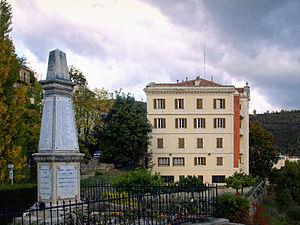
Venaco est une commune française située dans la circonscription départementale de la Haute-Corse et le territoire de la collectivité de Corse. La commune portait le nom de Serraggio jusqu'en 1874 et sa fusion avec Lugo-di-Venaco. Elle appartient à l'ancienne piève de Venaco, dont Serraggio était le chef-lieu.